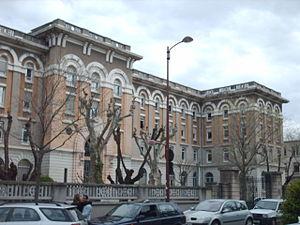
Façade de l'ancien Grand séminaire,fr:Lycée Privé Catholique Montplaisir de Valence (Drôme, France, UE)
Le lycée Montplaisir est situé à Valence, dans le département de la Drôme, en région Auvergne-Rhône-Alpes. Il est installé dans les locaux de l’ancien Grand séminaire, 75 rue Montplaisir. Établissement sous contrat d'association avec le Ministère de l'Éducation Nationale, il est labellisé lycée des métiers des technologies médico-sociales, de l’administration et de la gestion de l’entreprise. C'est un département de l'Ensemble Montplaisir qui est constitué d'un lycée professionnel, d'un lycée technologique et d'un institut d'enseignement supérieur.
Valence est une commune du sud-est de la France, préfecture du département de la Drôme en région Auvergne-Rhône-Alpes. Avec 63 714 habitants recensés en 2017, elle est la ville la plus peuplée de la Drôme et la 8ᵉ d'Auvergne-Rhône-Alpes. Ses habitants sont appelés les Valentinois.